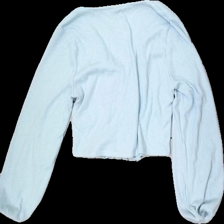
View: back
Type: Top
Category: Ladies
Brand: Gina Tricot
Colors: Blue
Material: 68% Polyester 32% Cotton
Cut: V-collar
Size: XS
Stains: Minor
Damage: stain
Damage location: top right
Price range: 50-100
Recommended usage: Reuse
Description: Blue knitted ribbed sweater